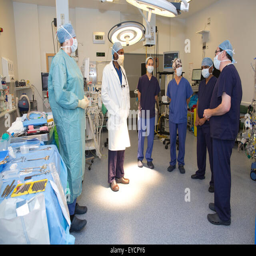
cardiothoracic surgeons in the operating theatre